Exit Through the Kwik-E-Mart

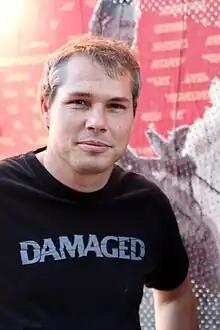
Artist Shepard Fairey, a fan of "The Simpsons", starred in the episode as himself.

"Exit Through the Kwik-E-Mart" was written by Marc Wilmore and directed by Steven Dean Moore as part of the twenty-third season of "The Simpsons" (2011–12). It spoofs the debated status of street art as a true form of art. The title is a reference to "Exit Through the Gift Shop", a 2010 street art documentary by graffiti artist Banksy who produced the opening sequence of an earlier "Simpsons" episode titled "MoneyBart" (2010). The Richard Hawley song "Tonight The Streets Are Ours", which is the theme song of "Exit Through the Gift Shop", is included in the episode during a montage of Bart painting graffiti in Springfield. Hayden Childs of "The A.V. Club" noted in his review of "Exit Through the Kwik-E-Mart" that the "reveal that the art show was a police sting gives the show a moment to joke about the anti-art market theme from "Exit Through The Gift Shop". Wiggum asks who would be stupid enough to pay for work that an amateur puts up for free in public, and the answer is, as in Banksy’s movie, the very wealthy, here represented by Mr. Burns."